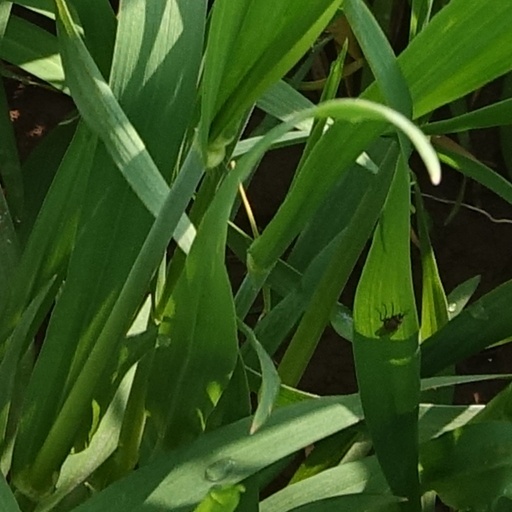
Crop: wheat